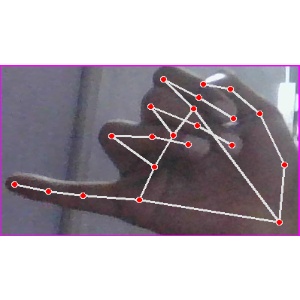
अक्षर: च